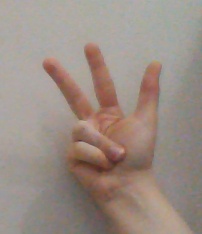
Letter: al